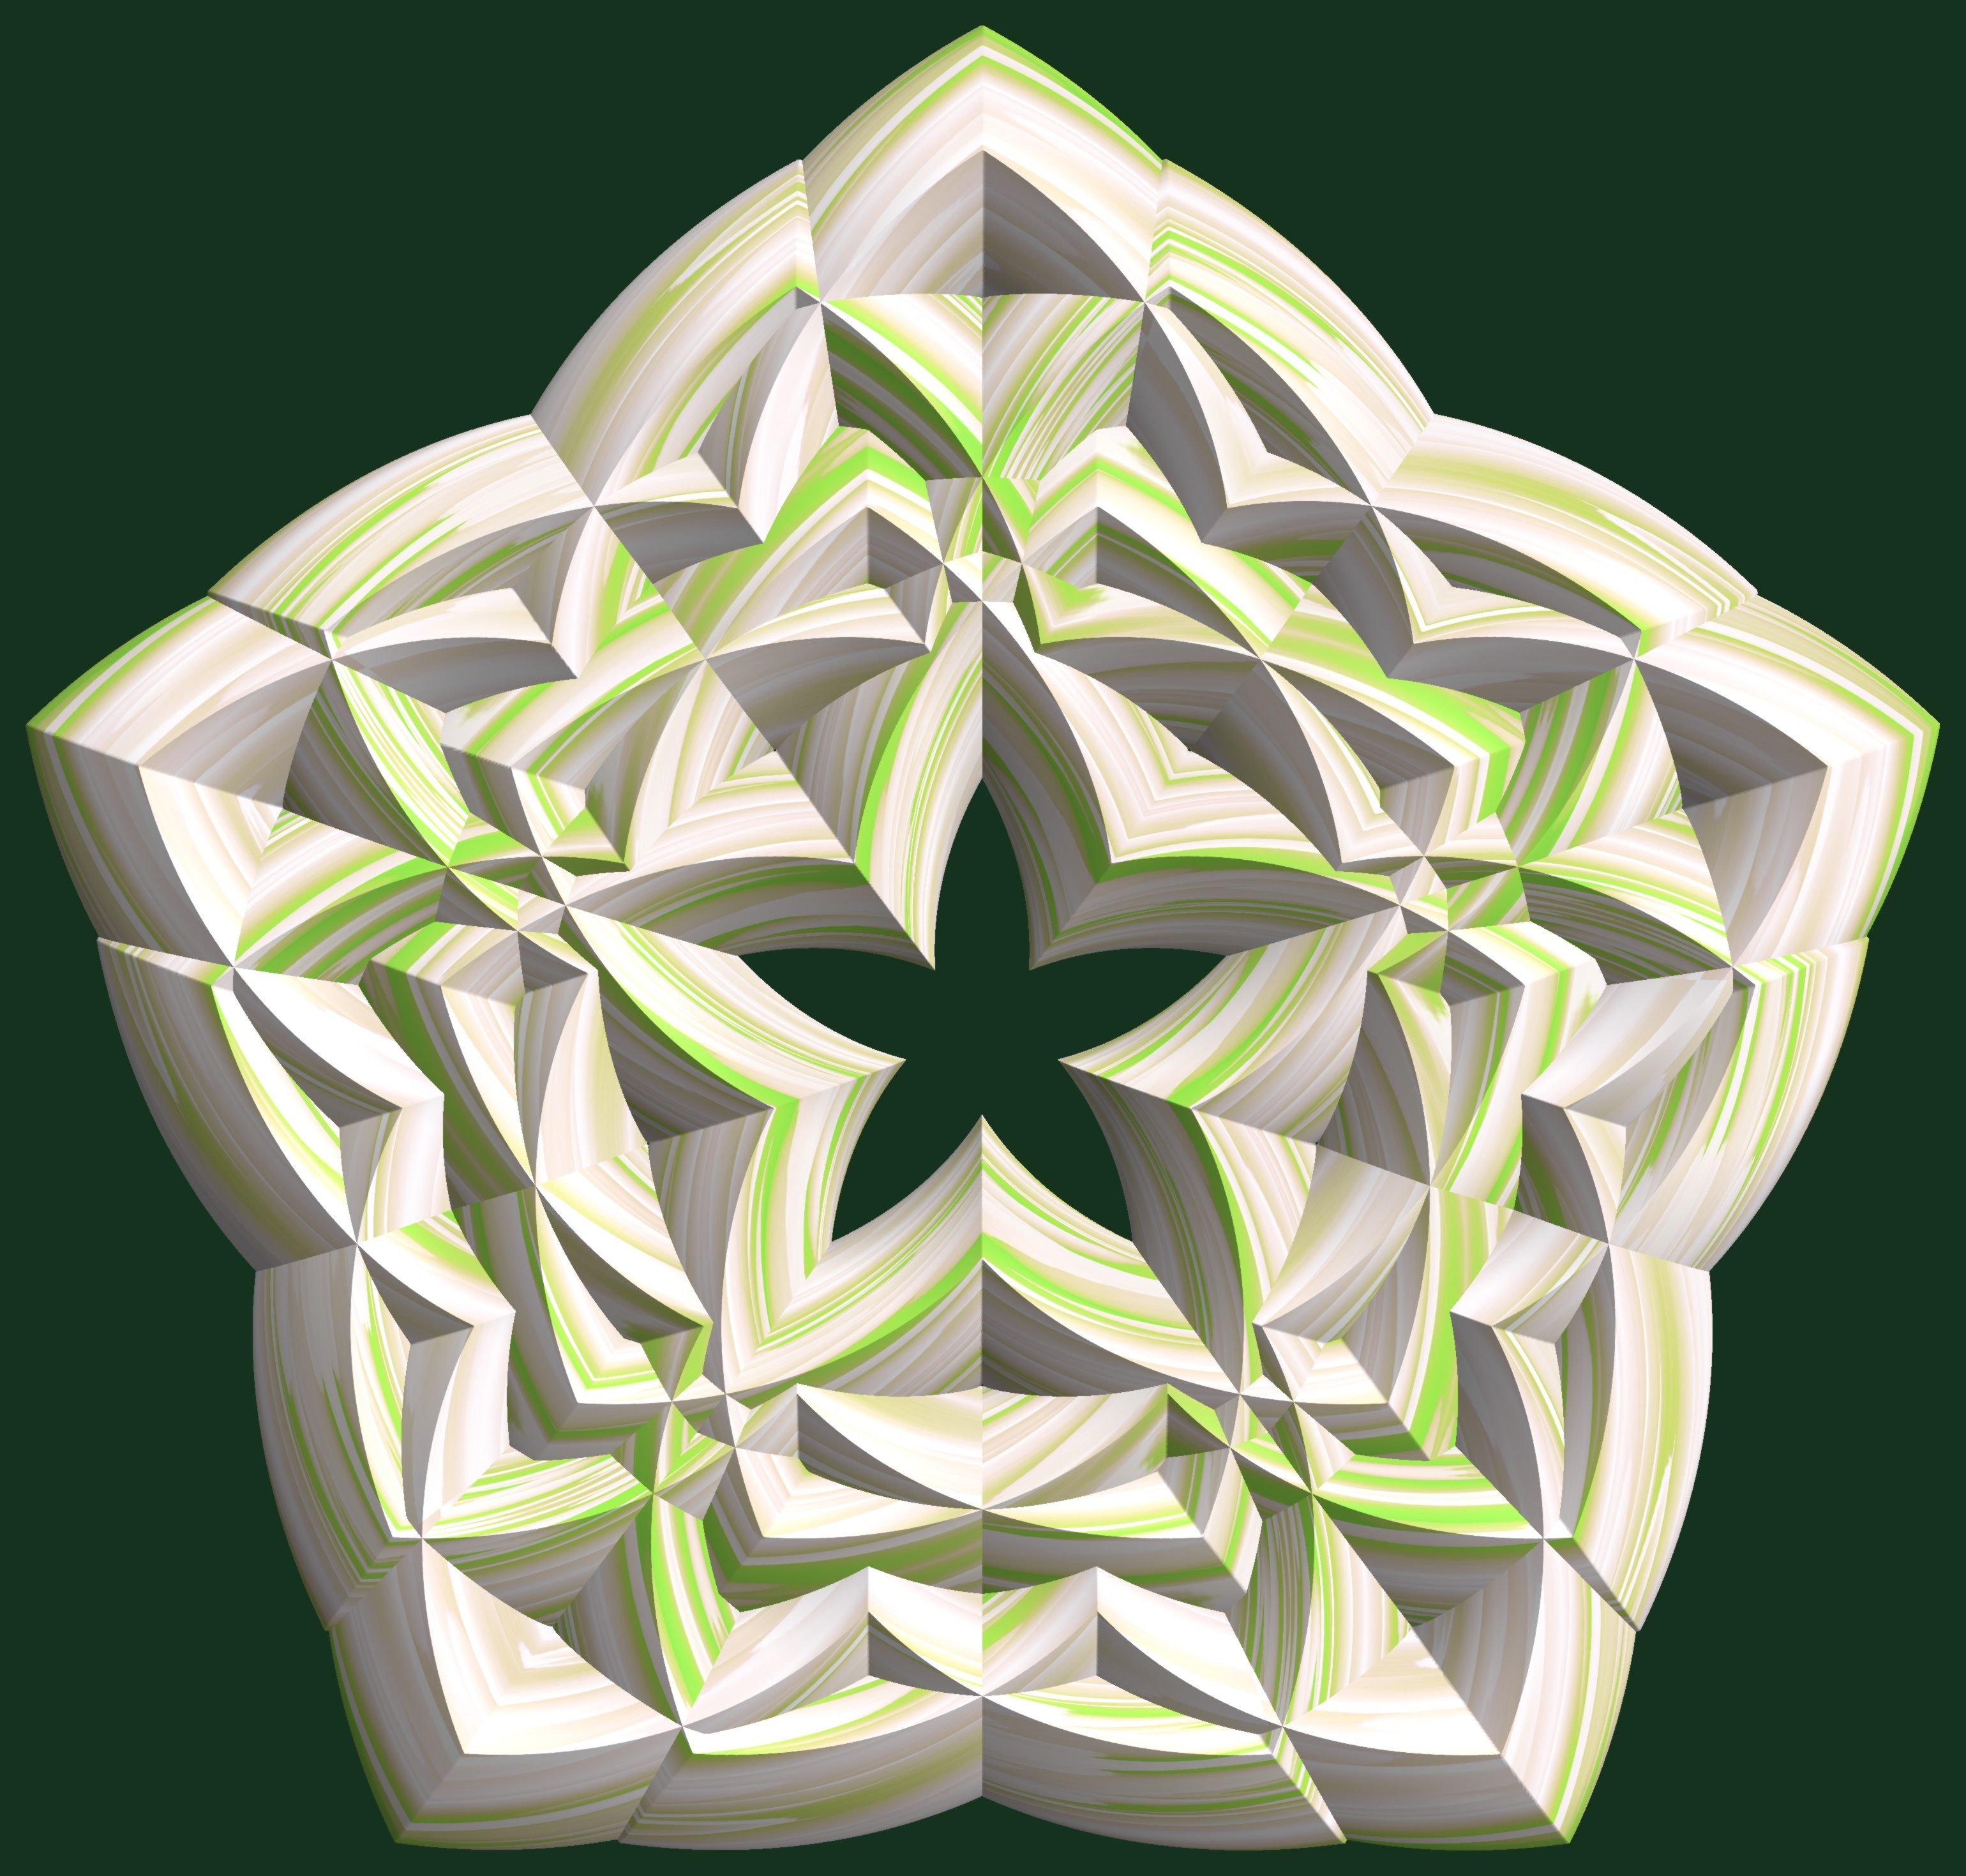
structure, texture, leaf, flower, pattern, green, lighting, art, design, symmetry, 3d, graphic, shape, torus, mathematica, cg, parametricplot3d, code, program, algorithm, abstruct, mapping, origami, origami paper